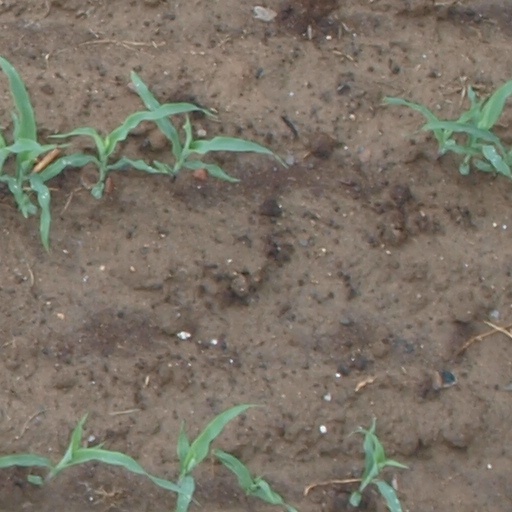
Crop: maize; corn